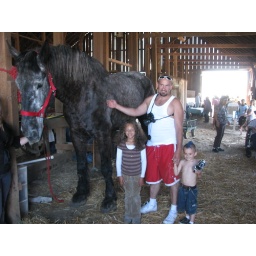
Mt son Shawn and my Granchildren in front of the horse. Shawn says this is the largest horse in America.